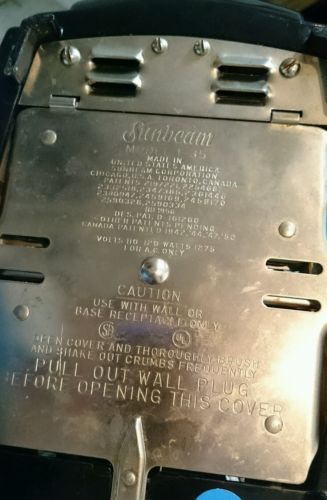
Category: toaster